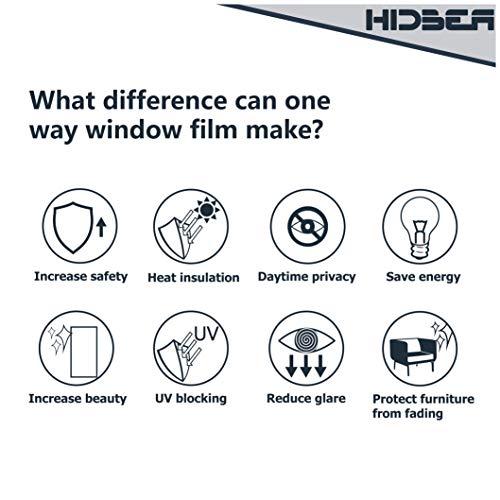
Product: HIDBEA One Way Mirror Window Privacy Film with UV Blocking Heat Control No Glue Static Cling Reflective Glass Tint for Home Kitchen Bathroom Office Living Room, 35.4 inches x 32.8 feet, Silver
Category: Home & Kitchen | Home Décor | Window Treatments | Window Stickers & Films | Window Films
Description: The reflective window film comes in multiple sizes and 4 colors: Silver, Black-Silver, blue-silver, brown-silver.
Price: $91.90
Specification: ProductDimensions:35.4x2.3x2.3inches|ItemWeight:5.67pounds|ShippingWeight:5.7pounds(Viewshippingratesandpolicies)|Manufacturer:HIDBEA|ASIN:B07FT7P43S|Itemmodelnumber:WindowFilmPrivacy